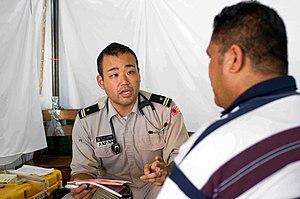
La relation médecin-patient désigne l'ensemble des relations entre un médecin et son patient dans le cadre d'un acte ou d'un suivi thérapeutique. Le consentement éclairé et la confiance du patient, ainsi que l'écoute et l'empathie du médecin, sont des composantes de cette relation.